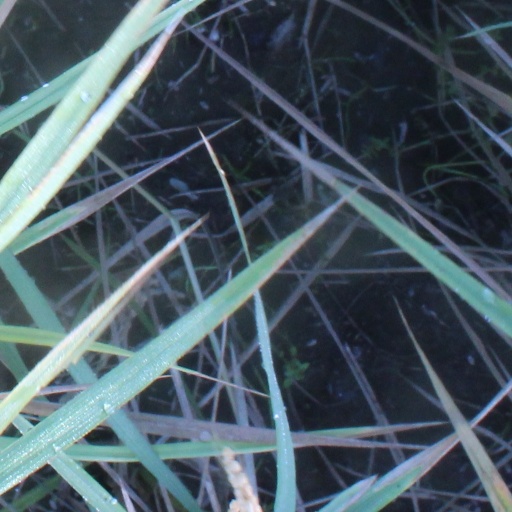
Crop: rice